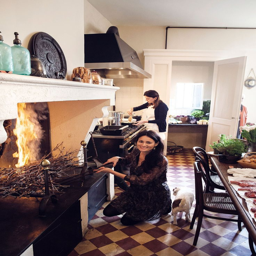
person in her finished kitchen .